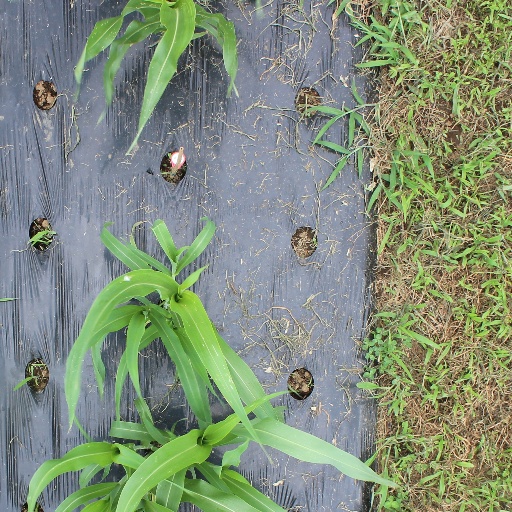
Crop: sorghum